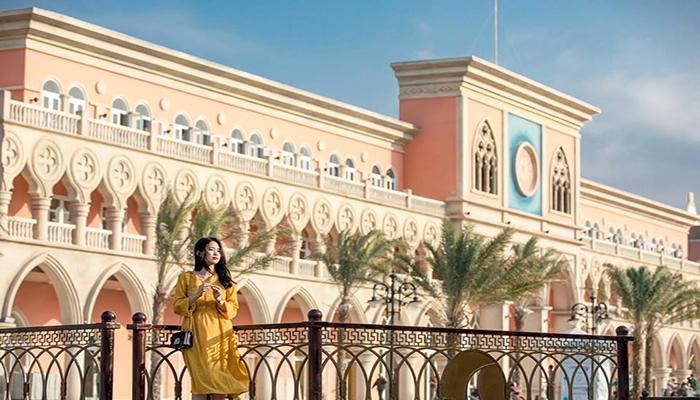
có một cô gái mặc váy vàng xuất hiện bên cạnh cái lan can